Tantur Ecumenical Institute

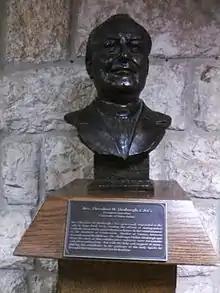

The Vatican purchased the 36 acres – then in Jordan – from the Sovereign Military Order of Malta for $300,000, and leased the property to the University of Notre Dame for 50 years, renewable. Groundbreaking took place on 4 June 1967. The Six-Day War began the next day, with the invasion of Israel by Egypt, Jordan, and Syria. Within a week, the property was under Israeli sovereignty.